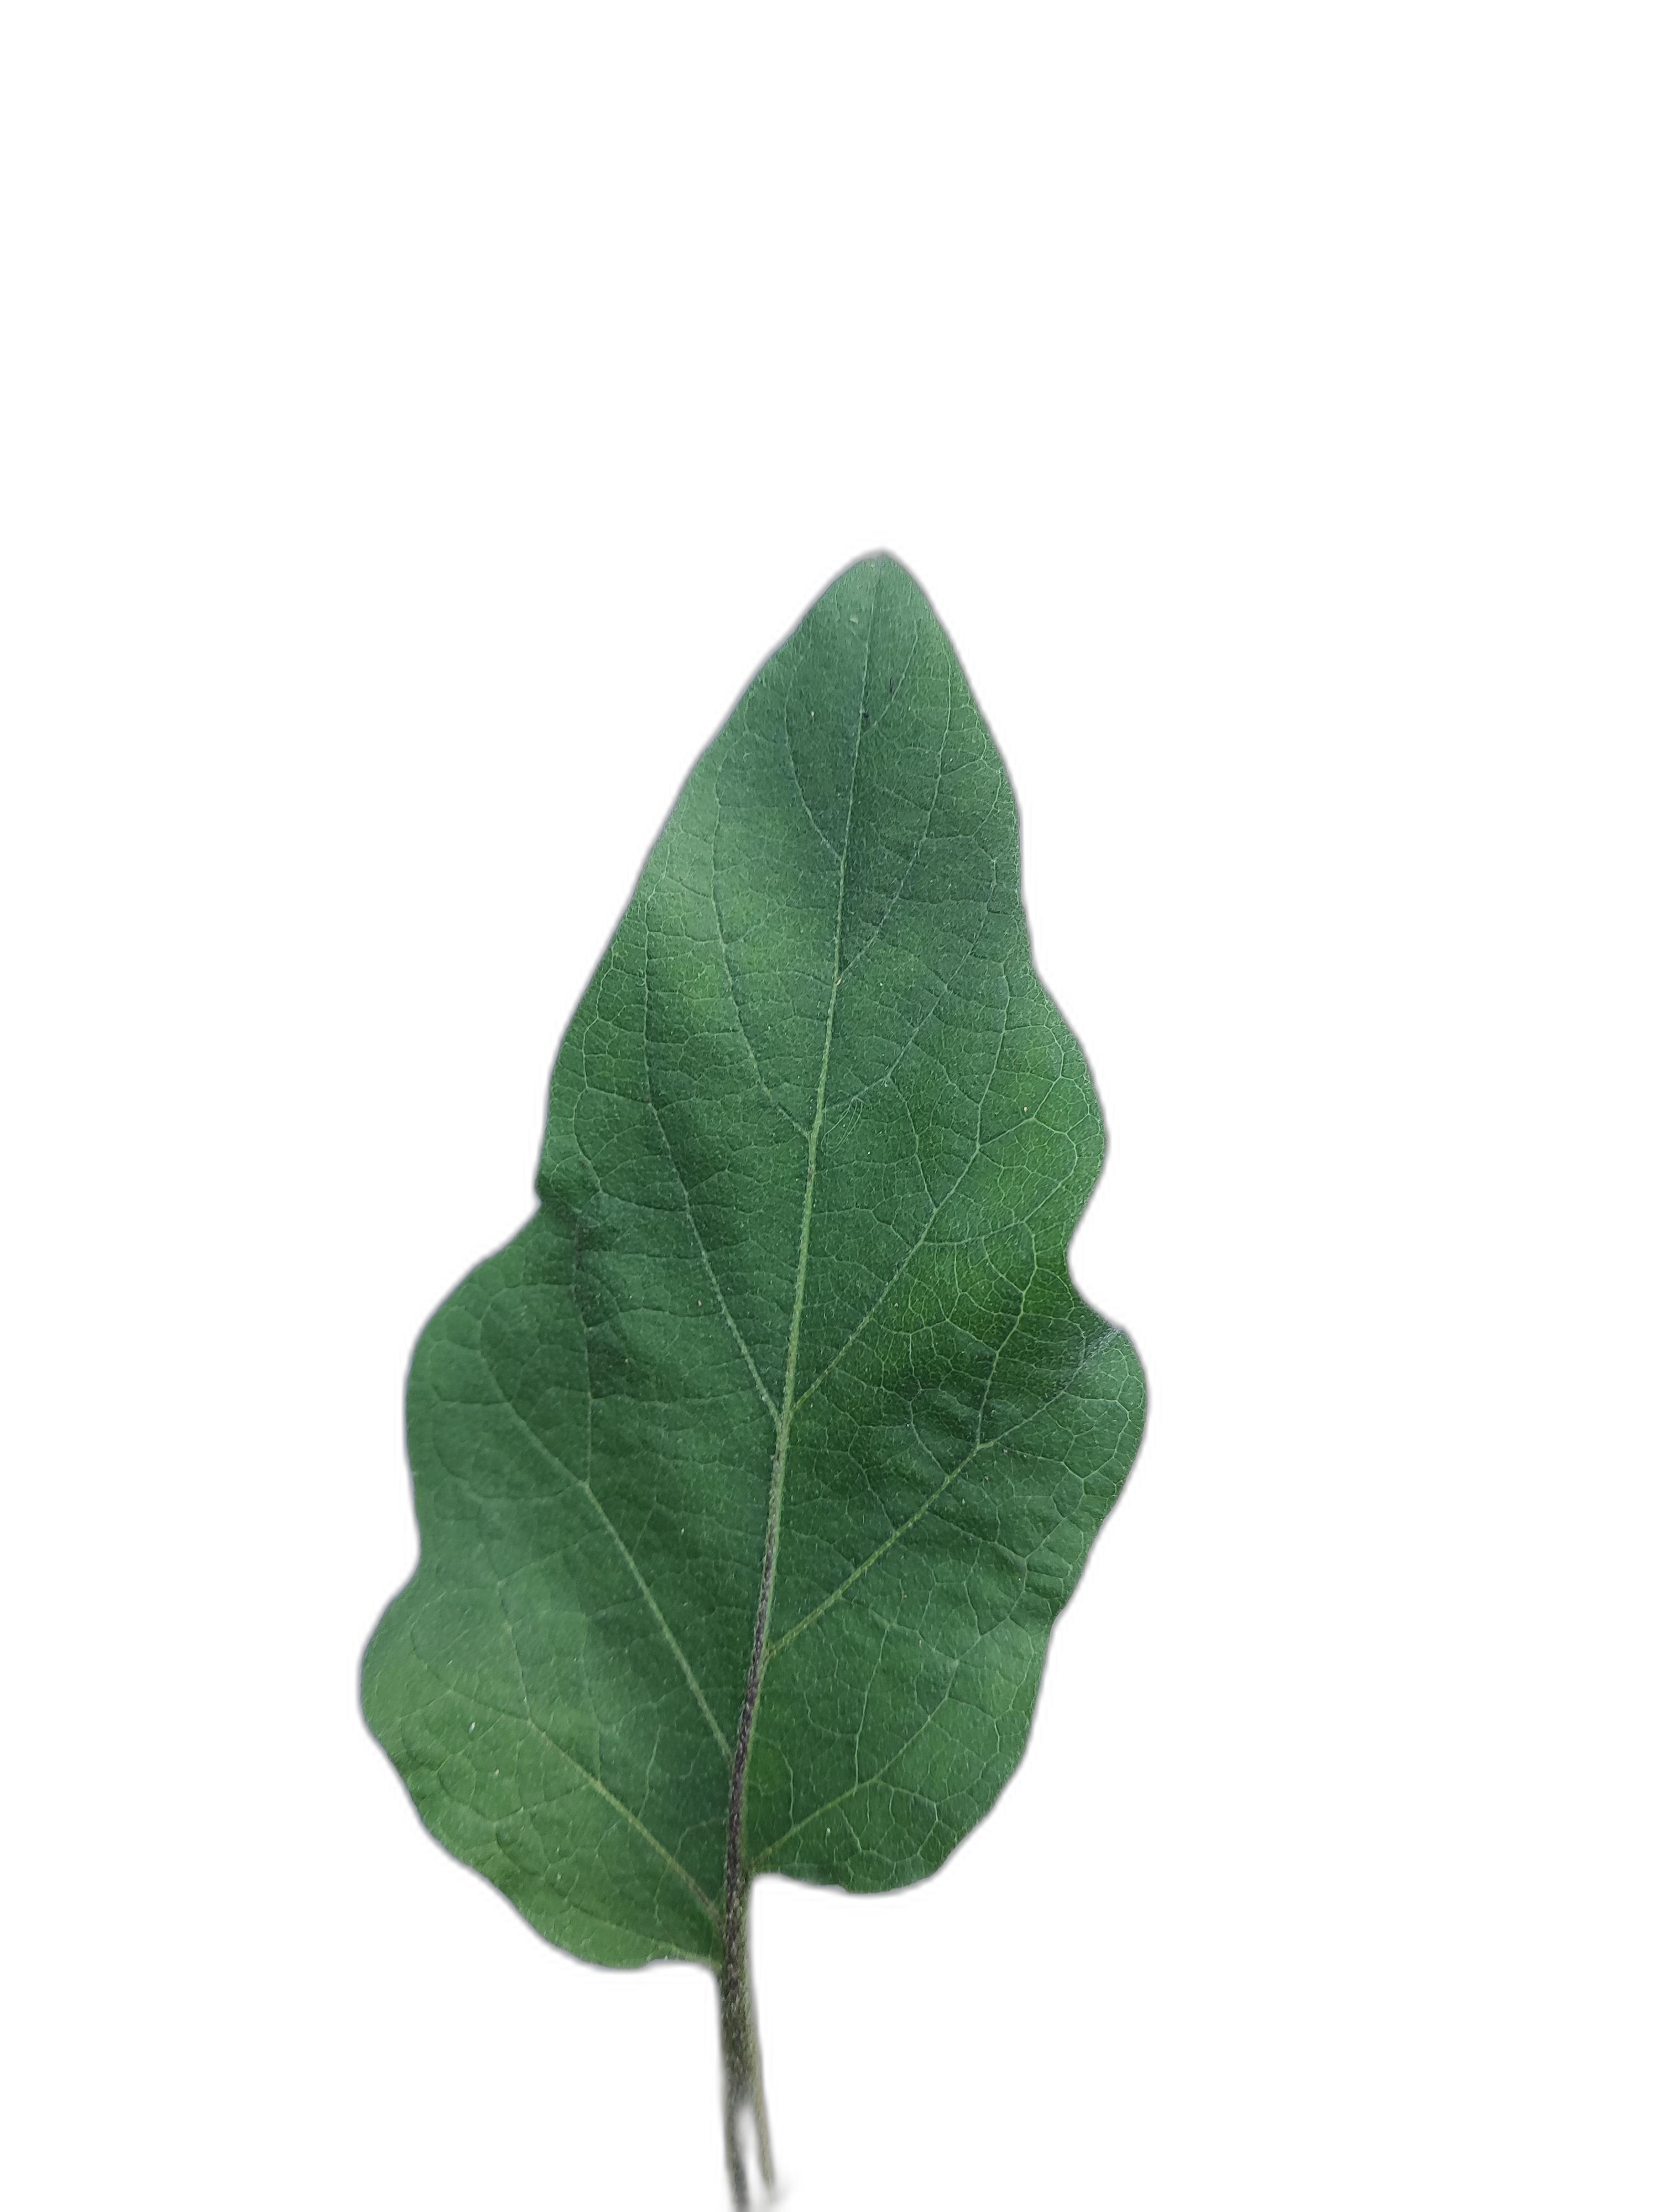
Label: Healthy Leaf